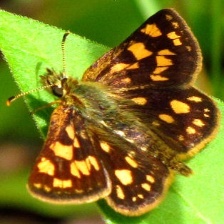
Species: CHECQUERED SKIPPER